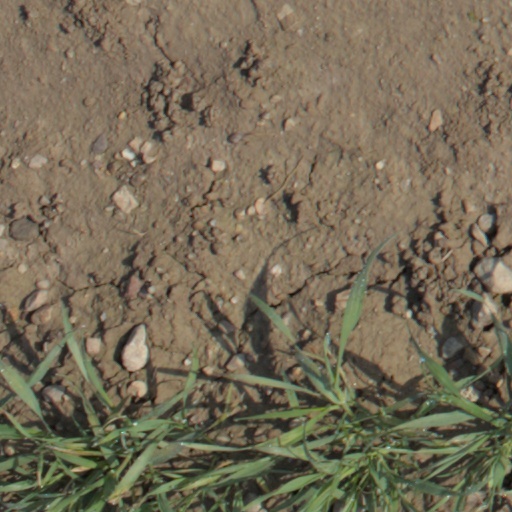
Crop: wheat